Stand (drill pipe)

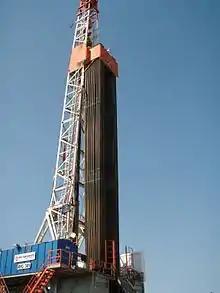
A collection of 90 foot stands after tripping out of the hole for a bit trip

A stand (of drill pipe) is two or three joints of drill pipe connected and stood in the derrick vertically, usually while tripping pipe. A stand of collars is similar, only made up of collars and a collar head. The collar head is screwed into the collar to allow it to be picked up by the elevators.